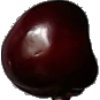
Label: cherry